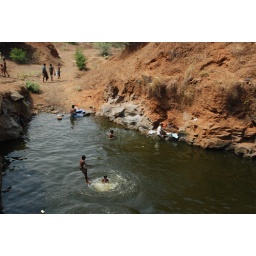
The boy is not walking over water. He is landing into the water.